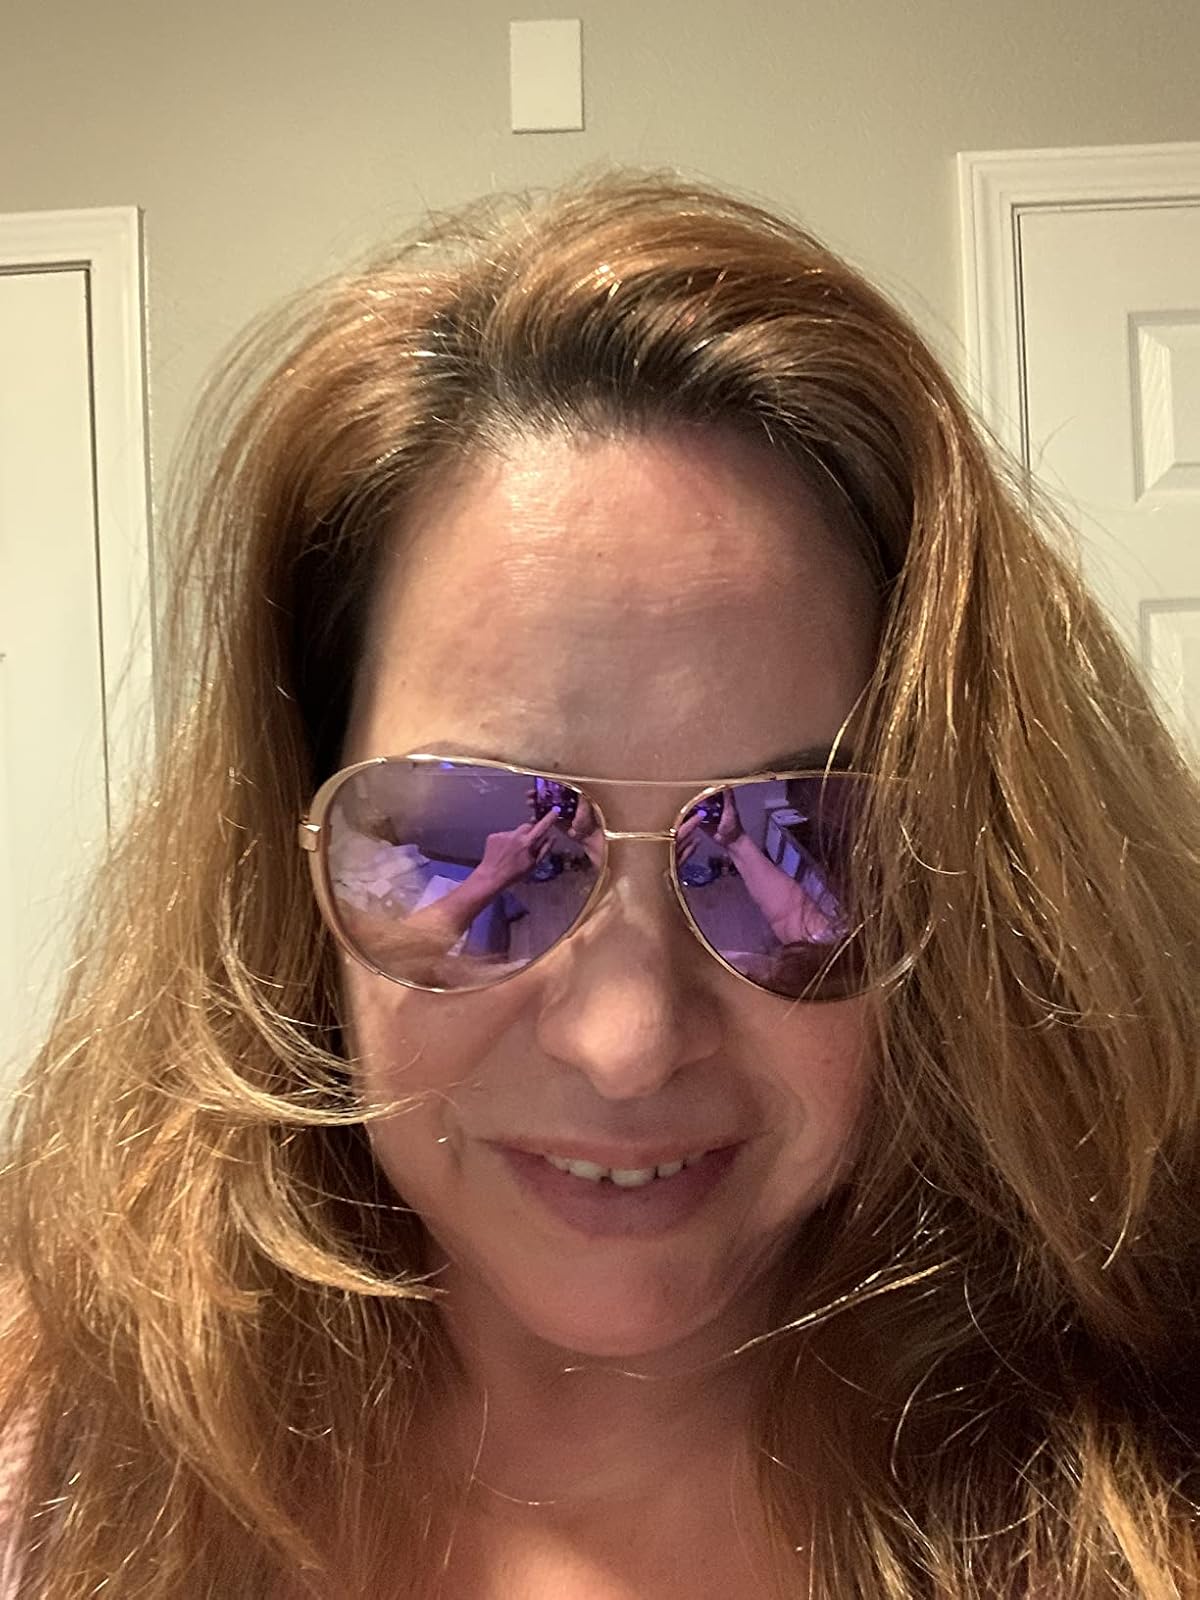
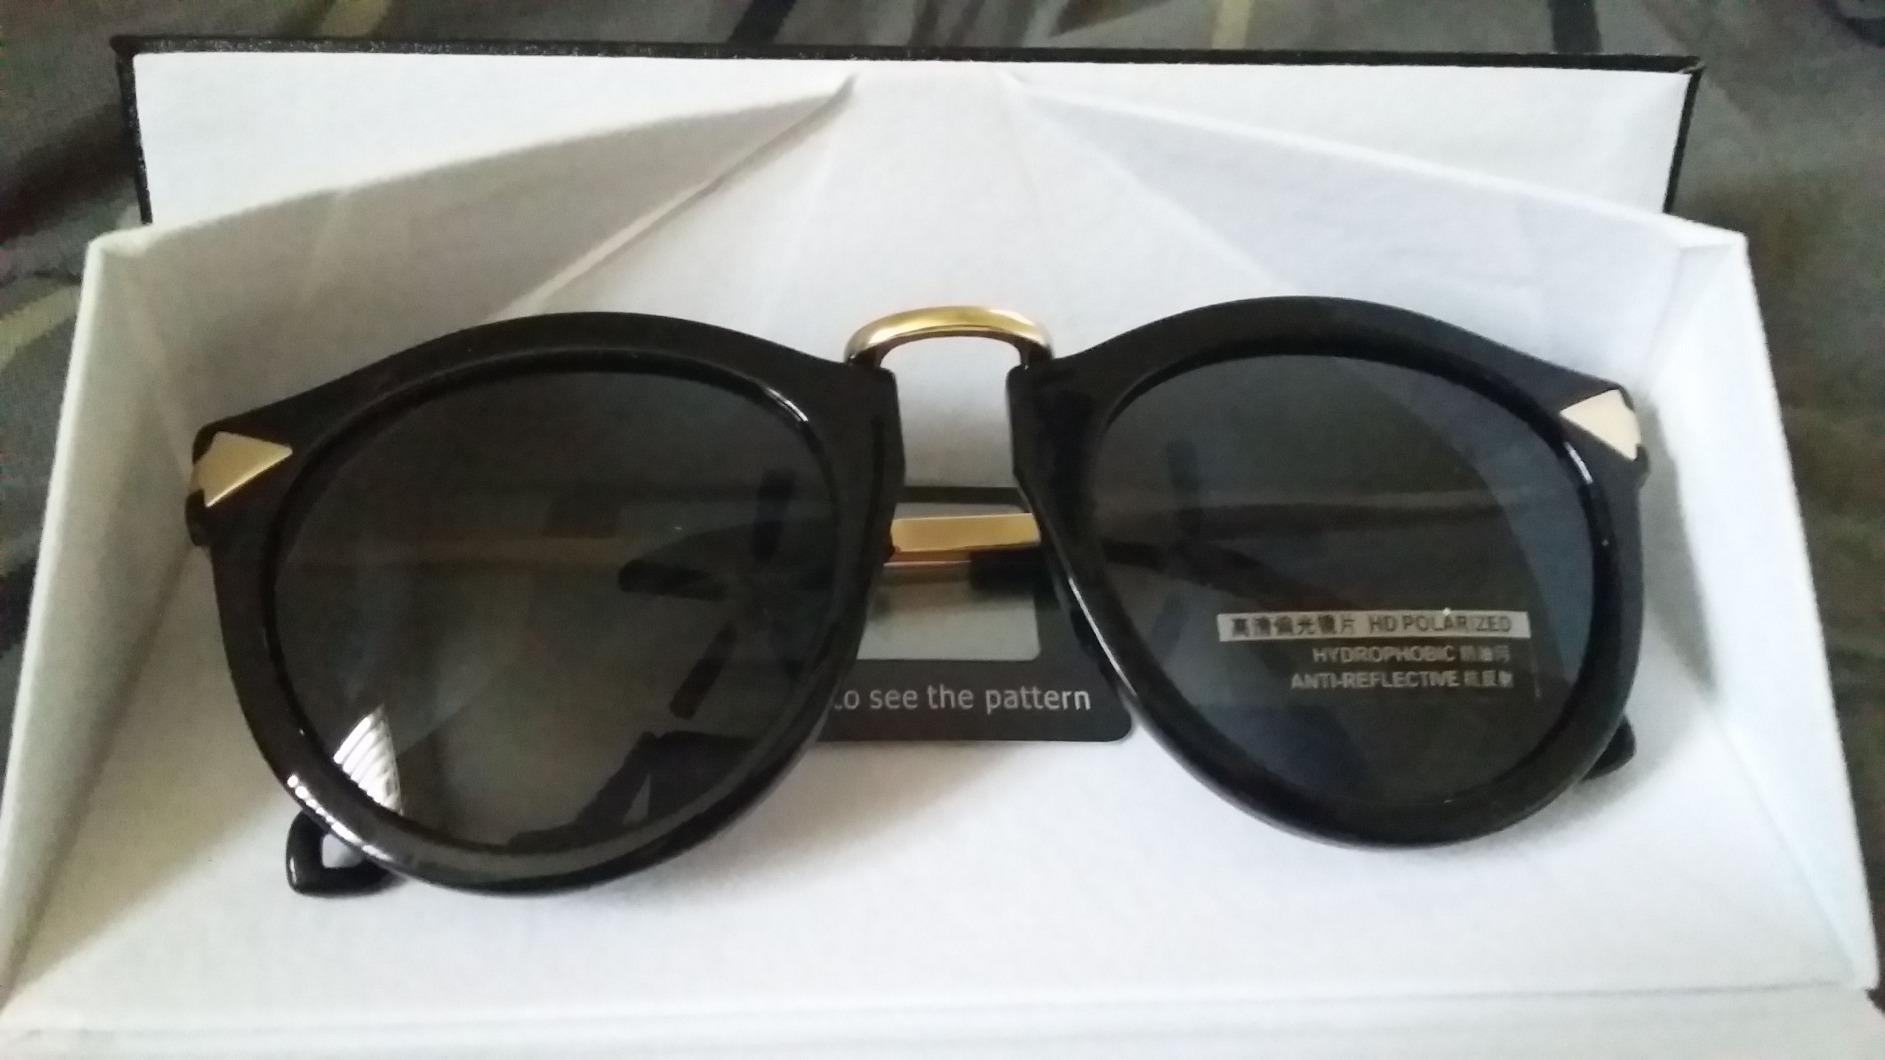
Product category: accessories_sunglasses
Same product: no